Mary E. Jackson

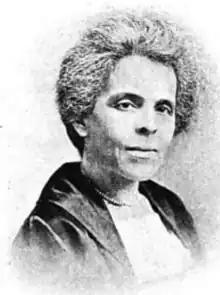
Mary E. Jackson from a 1918 publication of the YWCA

Mary Elizabeth Jackson (1867–1923), was an African-American female suffrage activist, YWCA leader and writer. She worked with the Northeast Federation of Colored Women's Club and lead the suffrage movement with the National Association of Colored Women.